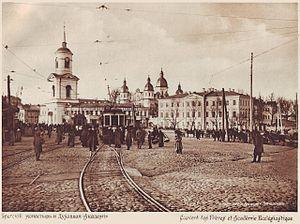
L’université nationale « Académie Mohyla de Kiev », NaUKMA, située à Kiev, en Ukraine est l'une des principales universités ukrainiennes. L'Académie de Kiev, le prédécesseur de l'université, a été fondée en 1632, ce qui en fait le plus vieil établissement d'enseignement supérieur en Ukraine. L'université actuelle est localisée sur le site de l'Académie dans le quartier ancien de Podil. Elle a été réorganisée en 1991, et l'enseignement débutait l'année suivante. NaUKMA a le plus haut niveau d'accréditation du ministère de l’Éducation et de Science d'Ukraine, et est membre actif d'associations internationales d'université, comme l'Association des universités européennes. L'université est bilingue.